Qatif

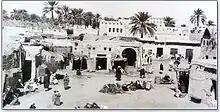
Historical Qatif Souq

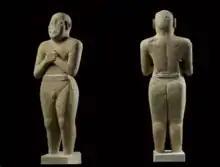
The statue of the Worshipping Servant (2500 BC) in a Praying Posture, carved from rough limestone from local stones, reaches a height of 94 cm. It is similar to the statues of Sumerian worshipers found in Mesopotamia. It was found by chance in 1966 on the island of Tarot while building a road to the archaeological hill and not in a regular excavation.

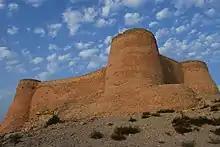
Tarout Castle

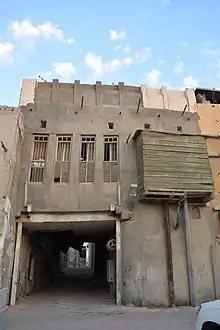
Tarout old village.

Qatif functioned for centuries as the most important trade port in Eastern Arabia, to the point where the whole Persian Gulf was labeled "Sea of Qatif". The term "Qatif" is derived from what translates to "harvest" or "grain", signifying the area's past agricultural history.